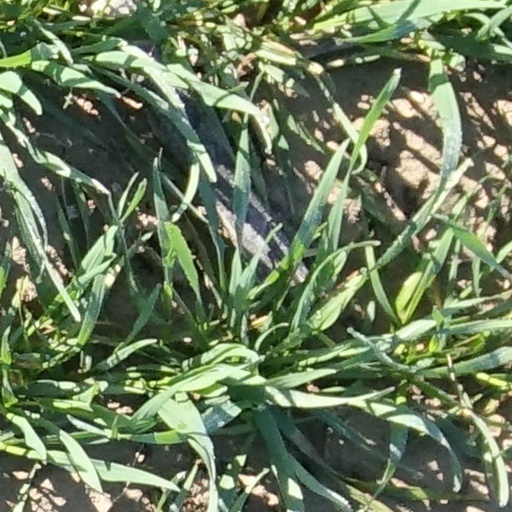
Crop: wheat